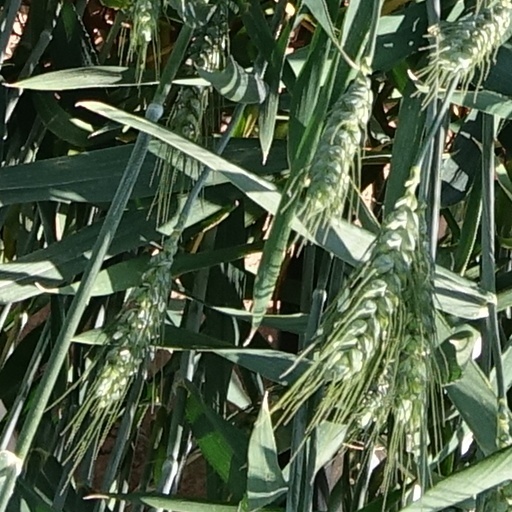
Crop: wheat